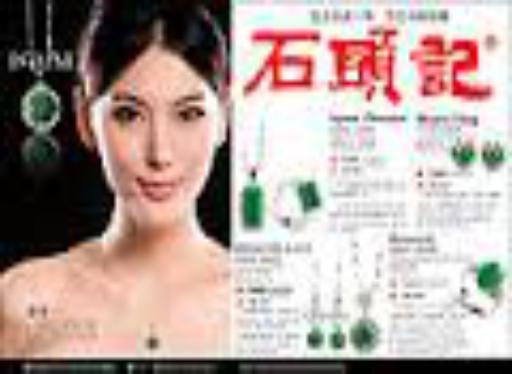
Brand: isTone
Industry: Others